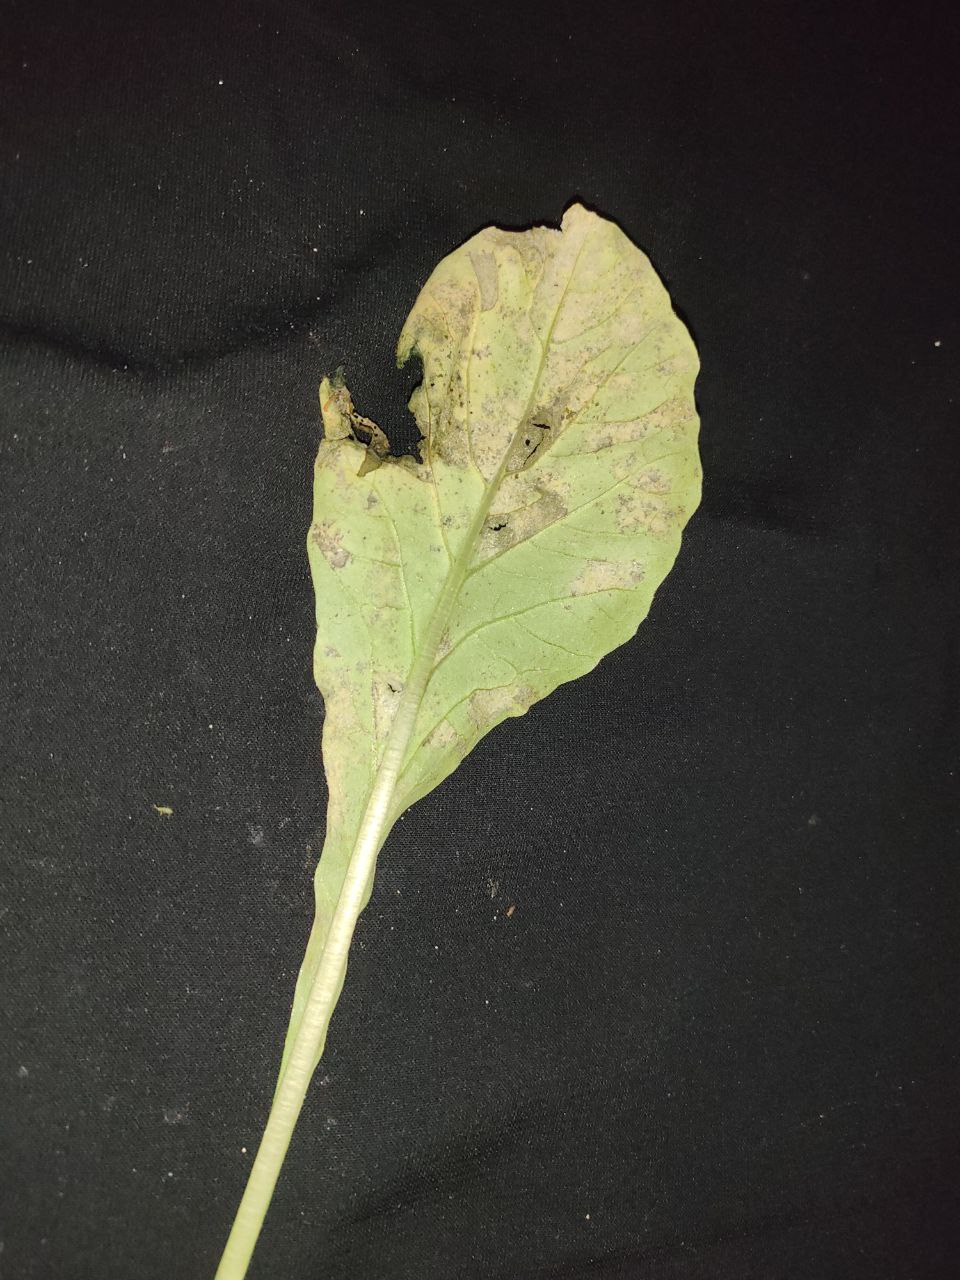
Label: Downey mildew